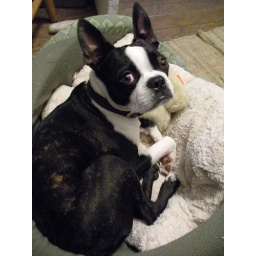
Bean sitting in his studio bed